Frito-Lay

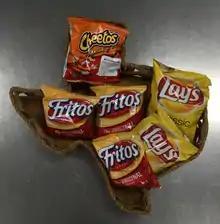
Products arranged in the shape of Texas, where the company is based

As of 2010, Frito-Lay operates production plants, distribution centers, and regional offices in more than 40 countries, with its "Frito-Lay North America" headquarters residing in Plano, Texas. Within North America, Frito-Lay owns (and in some cases, leases) approximately 1,830 distribution centers, warehouses and offices. The division also maintains 55 production plants. Its chief executive officer is Steven Williams.